Alessandra De Rossi

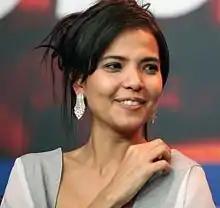
De Rossi at the Berlinale in 2016

Alessandra de Rossi (born Alessandra Tiotangco Schiavone on July 19, 1984) is a Filipino actress and writer. Known for her dramatic and comedic performances in independent film and television, she made her screen debut in the comedy series "!Oka Tokat". Her breakthrough came when she played Valentina in the series "Darna" which led to various supporting and antagonist roles in television. Her work has received accolades from various award-giving bodies including an ASEAN International Film Festival and Awards, three FAMAS Awards, three Gawad Urian Awards, three PMPC Star Awards for Movies and a QCinema International Film Festival Award.